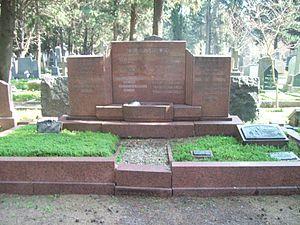
Cecilia Grierson est une professeure, philanthrope et la première médecin de nationalité argentine. Luttant pour les droits des femmes, elle élabore une étude sur le code civil argentin grâce à laquelle d'importants changements dans la loi furent réalisés, plus particulièrement en ce qui concerne les droits des femmes mariées. Elle écrit plusieurs livres et publications autour de la médecine, l'éducation et des thématiques diverses.